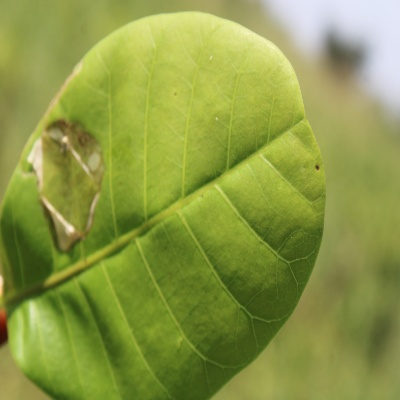
Crop: Cashew
Condition: leaf miner